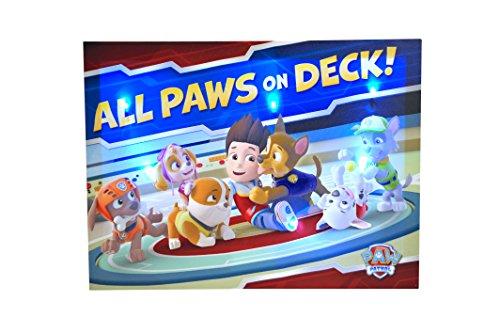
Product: Nickelodeon Paw Patrol LED Canvas Wall Art, 11.5" x 15.75"
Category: Home & Kitchen | Wall Art
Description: Features colorful and unique Disney Frozen designs.
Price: $14.99
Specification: ProductDimensions:15.8x1x11.5inches|ItemWeight:0.16ounces|ShippingWeight:1.2pounds(Viewshippingratesandpolicies)|DomesticShipping:ItemcanbeshippedwithinU.S.|InternationalShipping:ThisitemcanbeshippedtoselectcountriesoutsideoftheU.S.LearnMore|ASIN:B00ND5W796|Itemmodelnumber:NN350003|Manufacturerrecommendedage:36months-12years